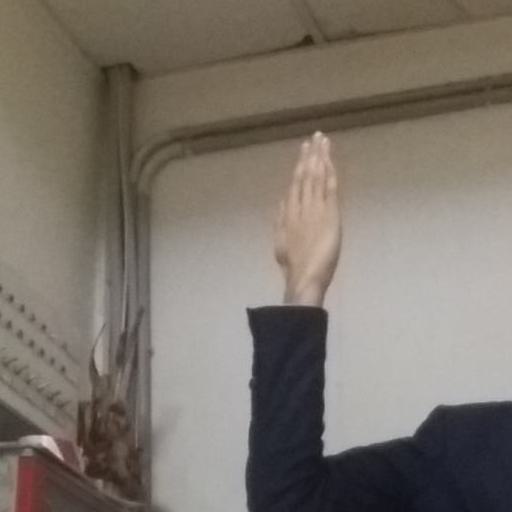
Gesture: stop_inverted